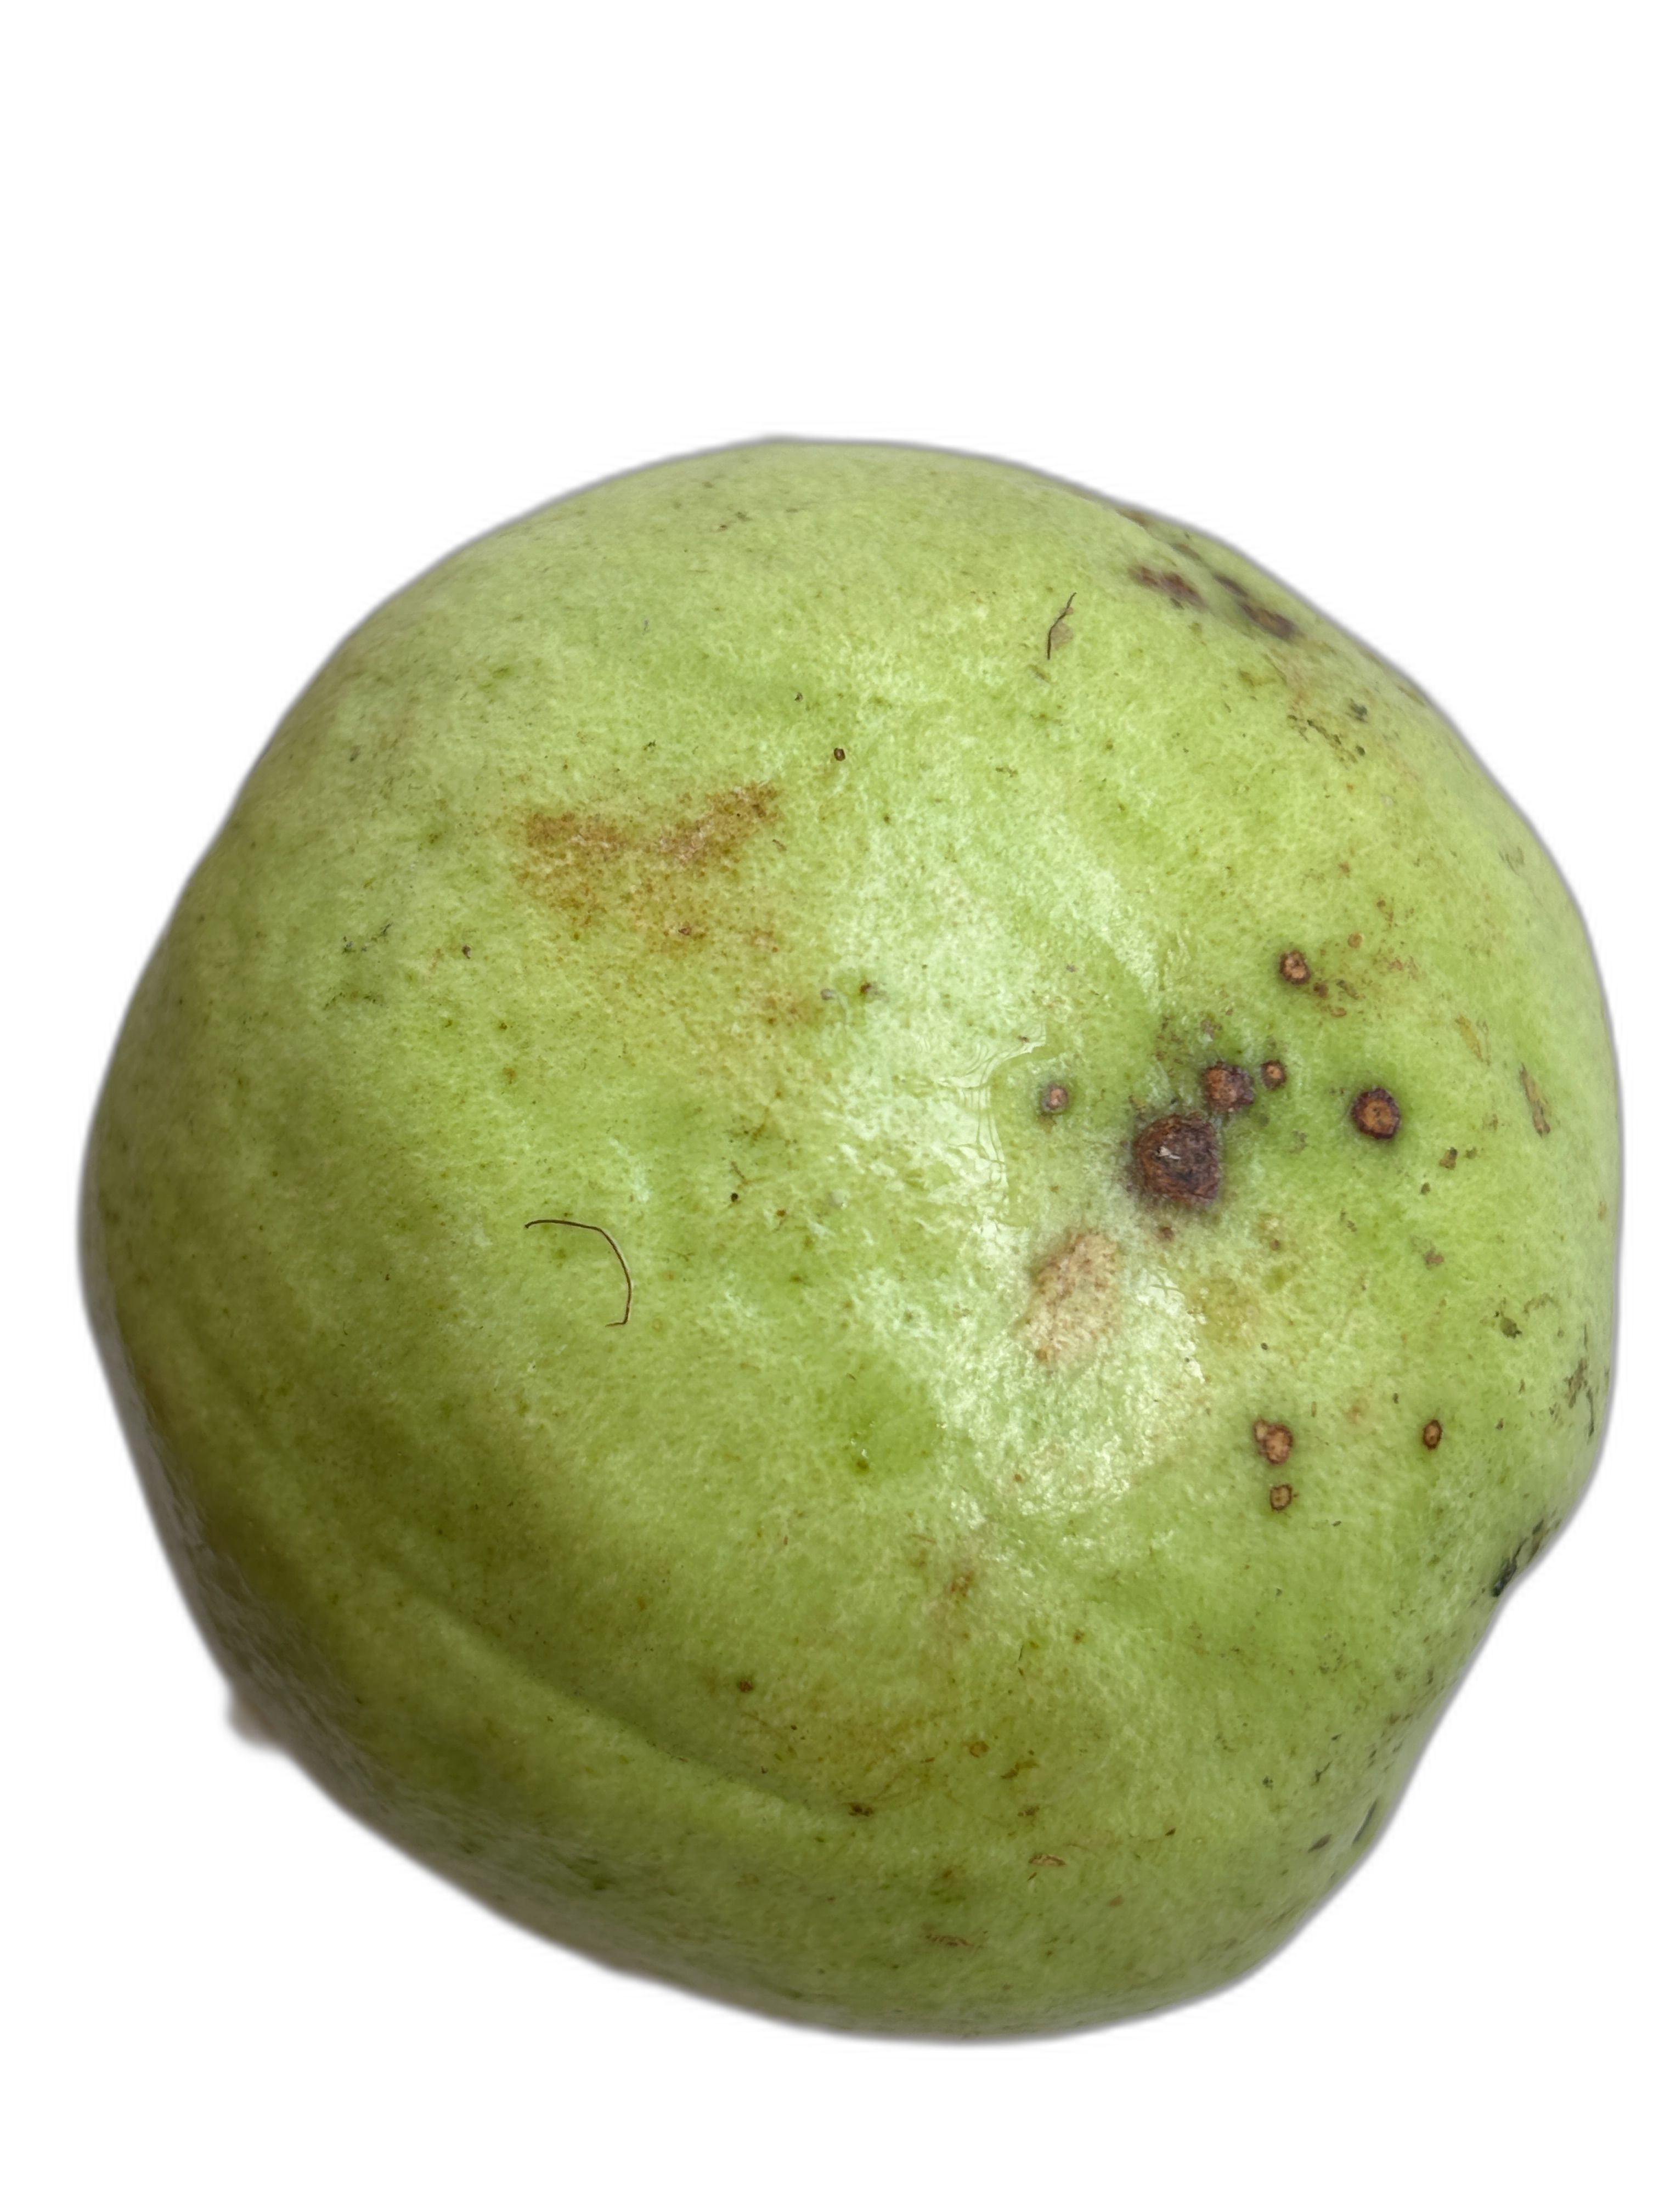
Plant part: fruit
Disease: Anthracnose